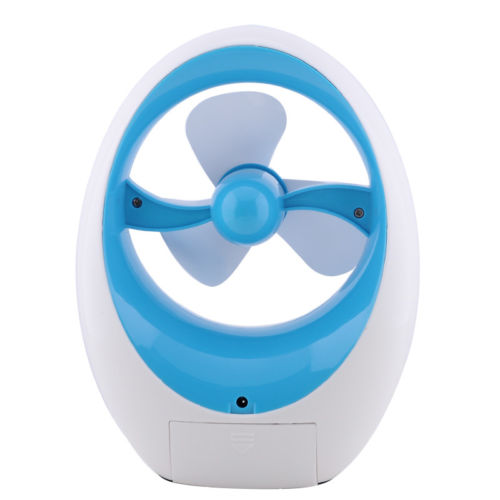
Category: fan